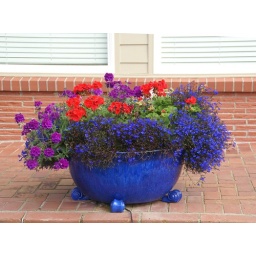
This pot of flowers was on a porch of a house along the walkway near the Seaside Oregon beach.